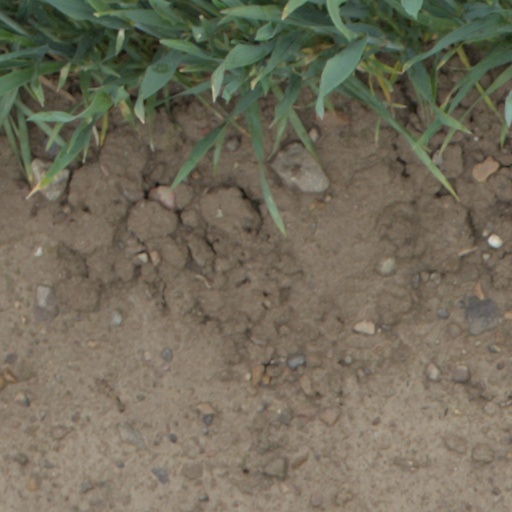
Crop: wheat